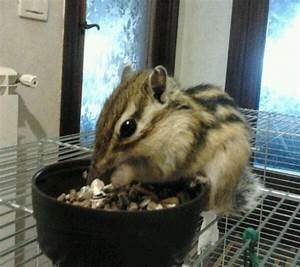
Label: squirrel